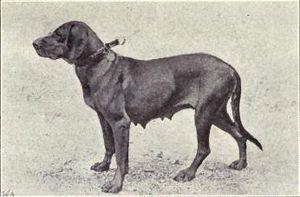
Le chien de recherche au sang du Hanovre, plus communément appelé chien de rouge du Hanovre ou rouge du Hanovre, est une race de chiens originaire d'Allemagne. C'est un chien courant de taille moyenne, robuste et athlétique, à la robe rouge-cerf. Le chien de rouge de Hanovre est un chien de chasse utilisé comme chien de recherche au sang.